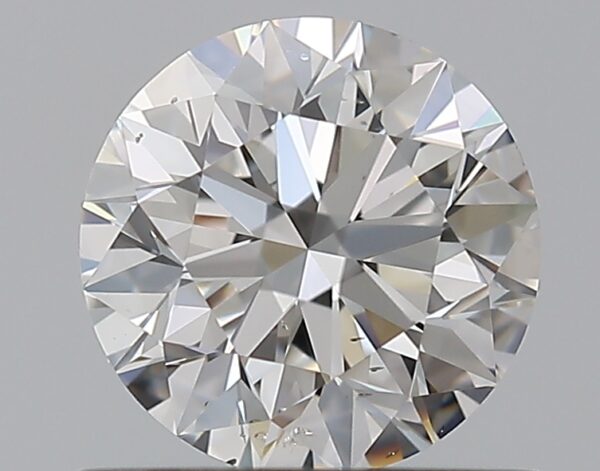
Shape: round
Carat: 0.72
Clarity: VS2
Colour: E
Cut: EX
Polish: EX
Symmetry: EX
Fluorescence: N
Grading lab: GIA
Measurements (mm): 5.69 x 5.71 x 3.57